Castlerigg stone circle

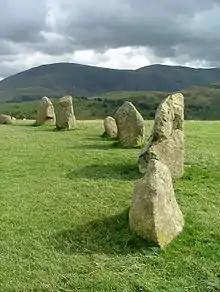
The stone circle in 2005

Castlerigg Stone Circle (alternatively Keswick Carles, or Carles) is situated on a prominent hill to the east of Keswick, in the Lake District National Park, North West England. It is one of around 1,300 stone circles in the British Isles and Brittany, constructed as a part of a megalithic tradition that lasted from approximately 3200 BC to 2500 BC, during the Late Neolithic and Early Bronze Ages.